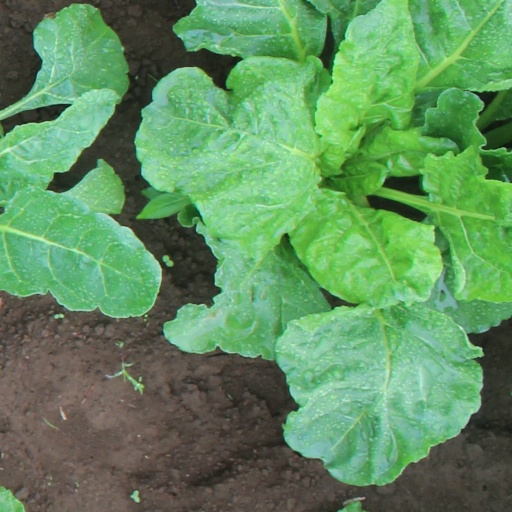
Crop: sugar beet